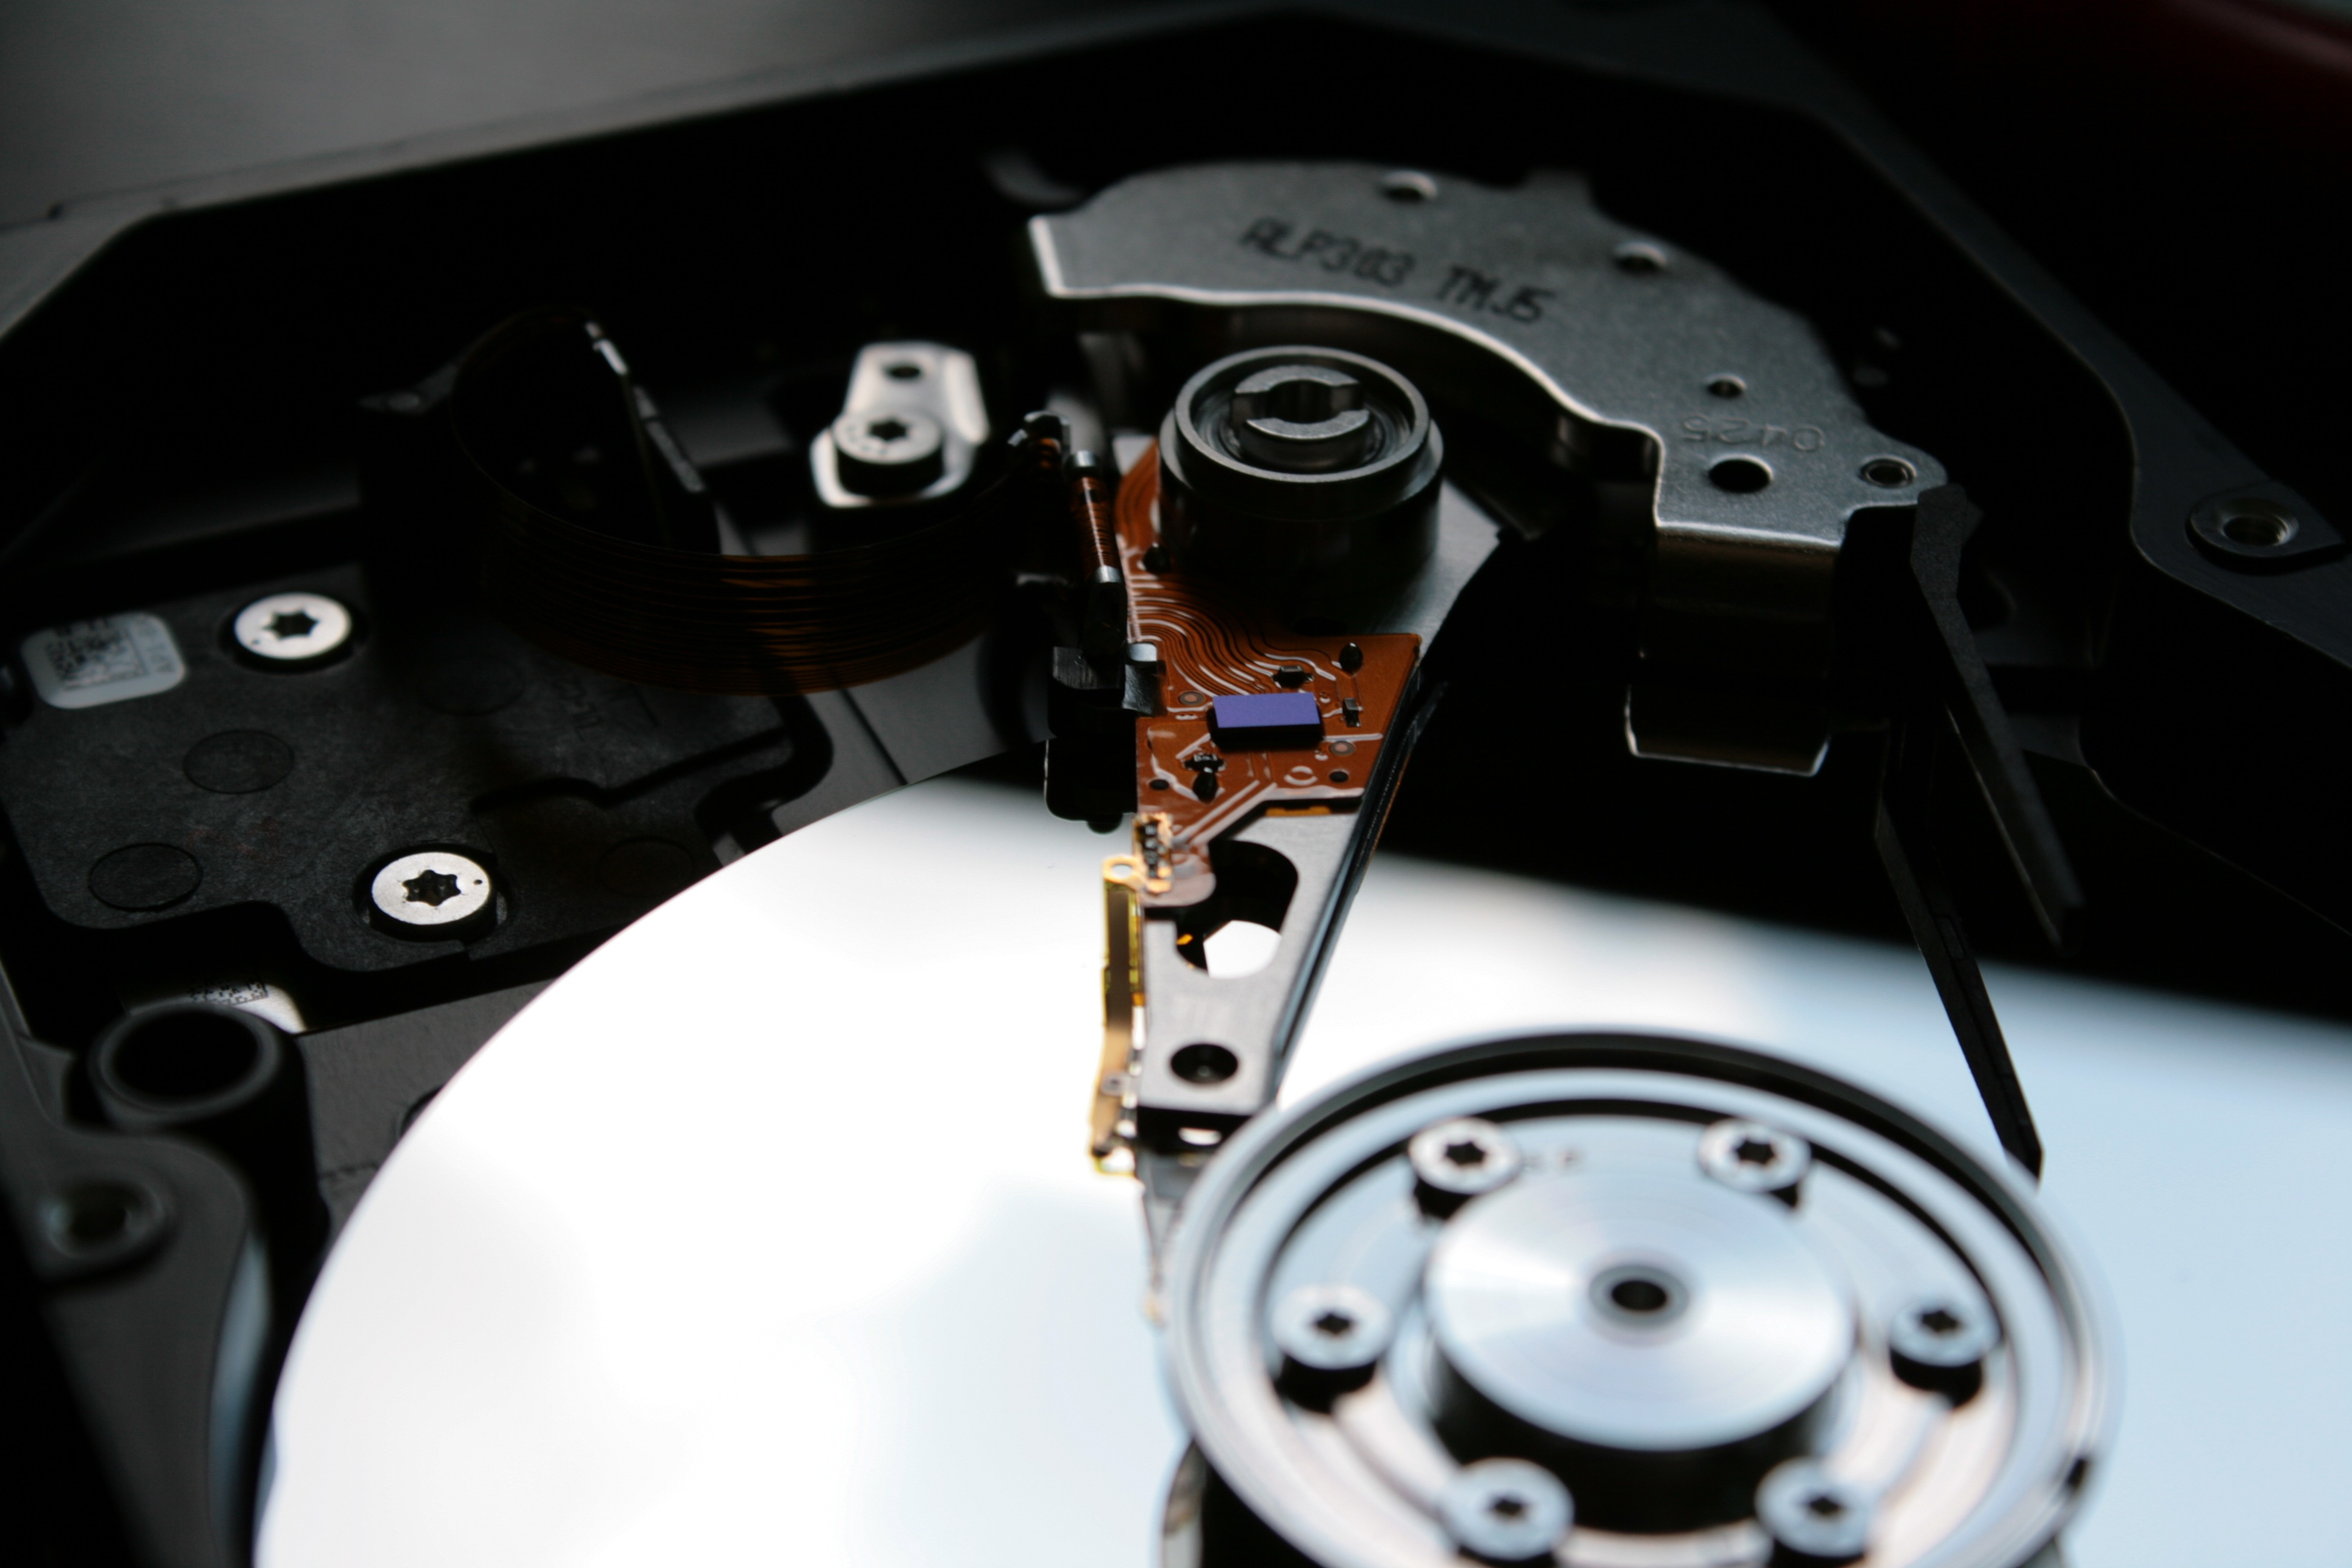
computer, technology, car, wheel, vehicle, steering wheel, black, engine, hardware, disk, hard drive, hdd, auto part, automobile make, steering part